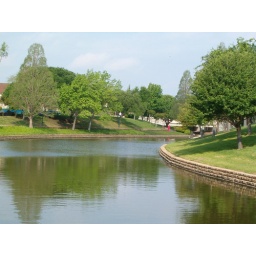
I like the one pink person in the distance.